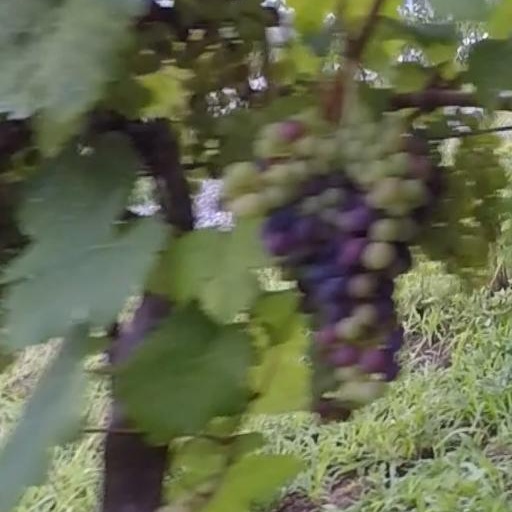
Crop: grape